Escot, Pyrénées-Atlantiques

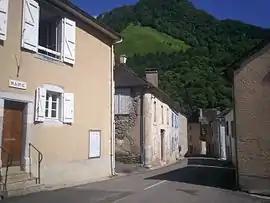
Town Hall

Escot is a commune in the Pyrénées-Atlantiques department in south-western France.